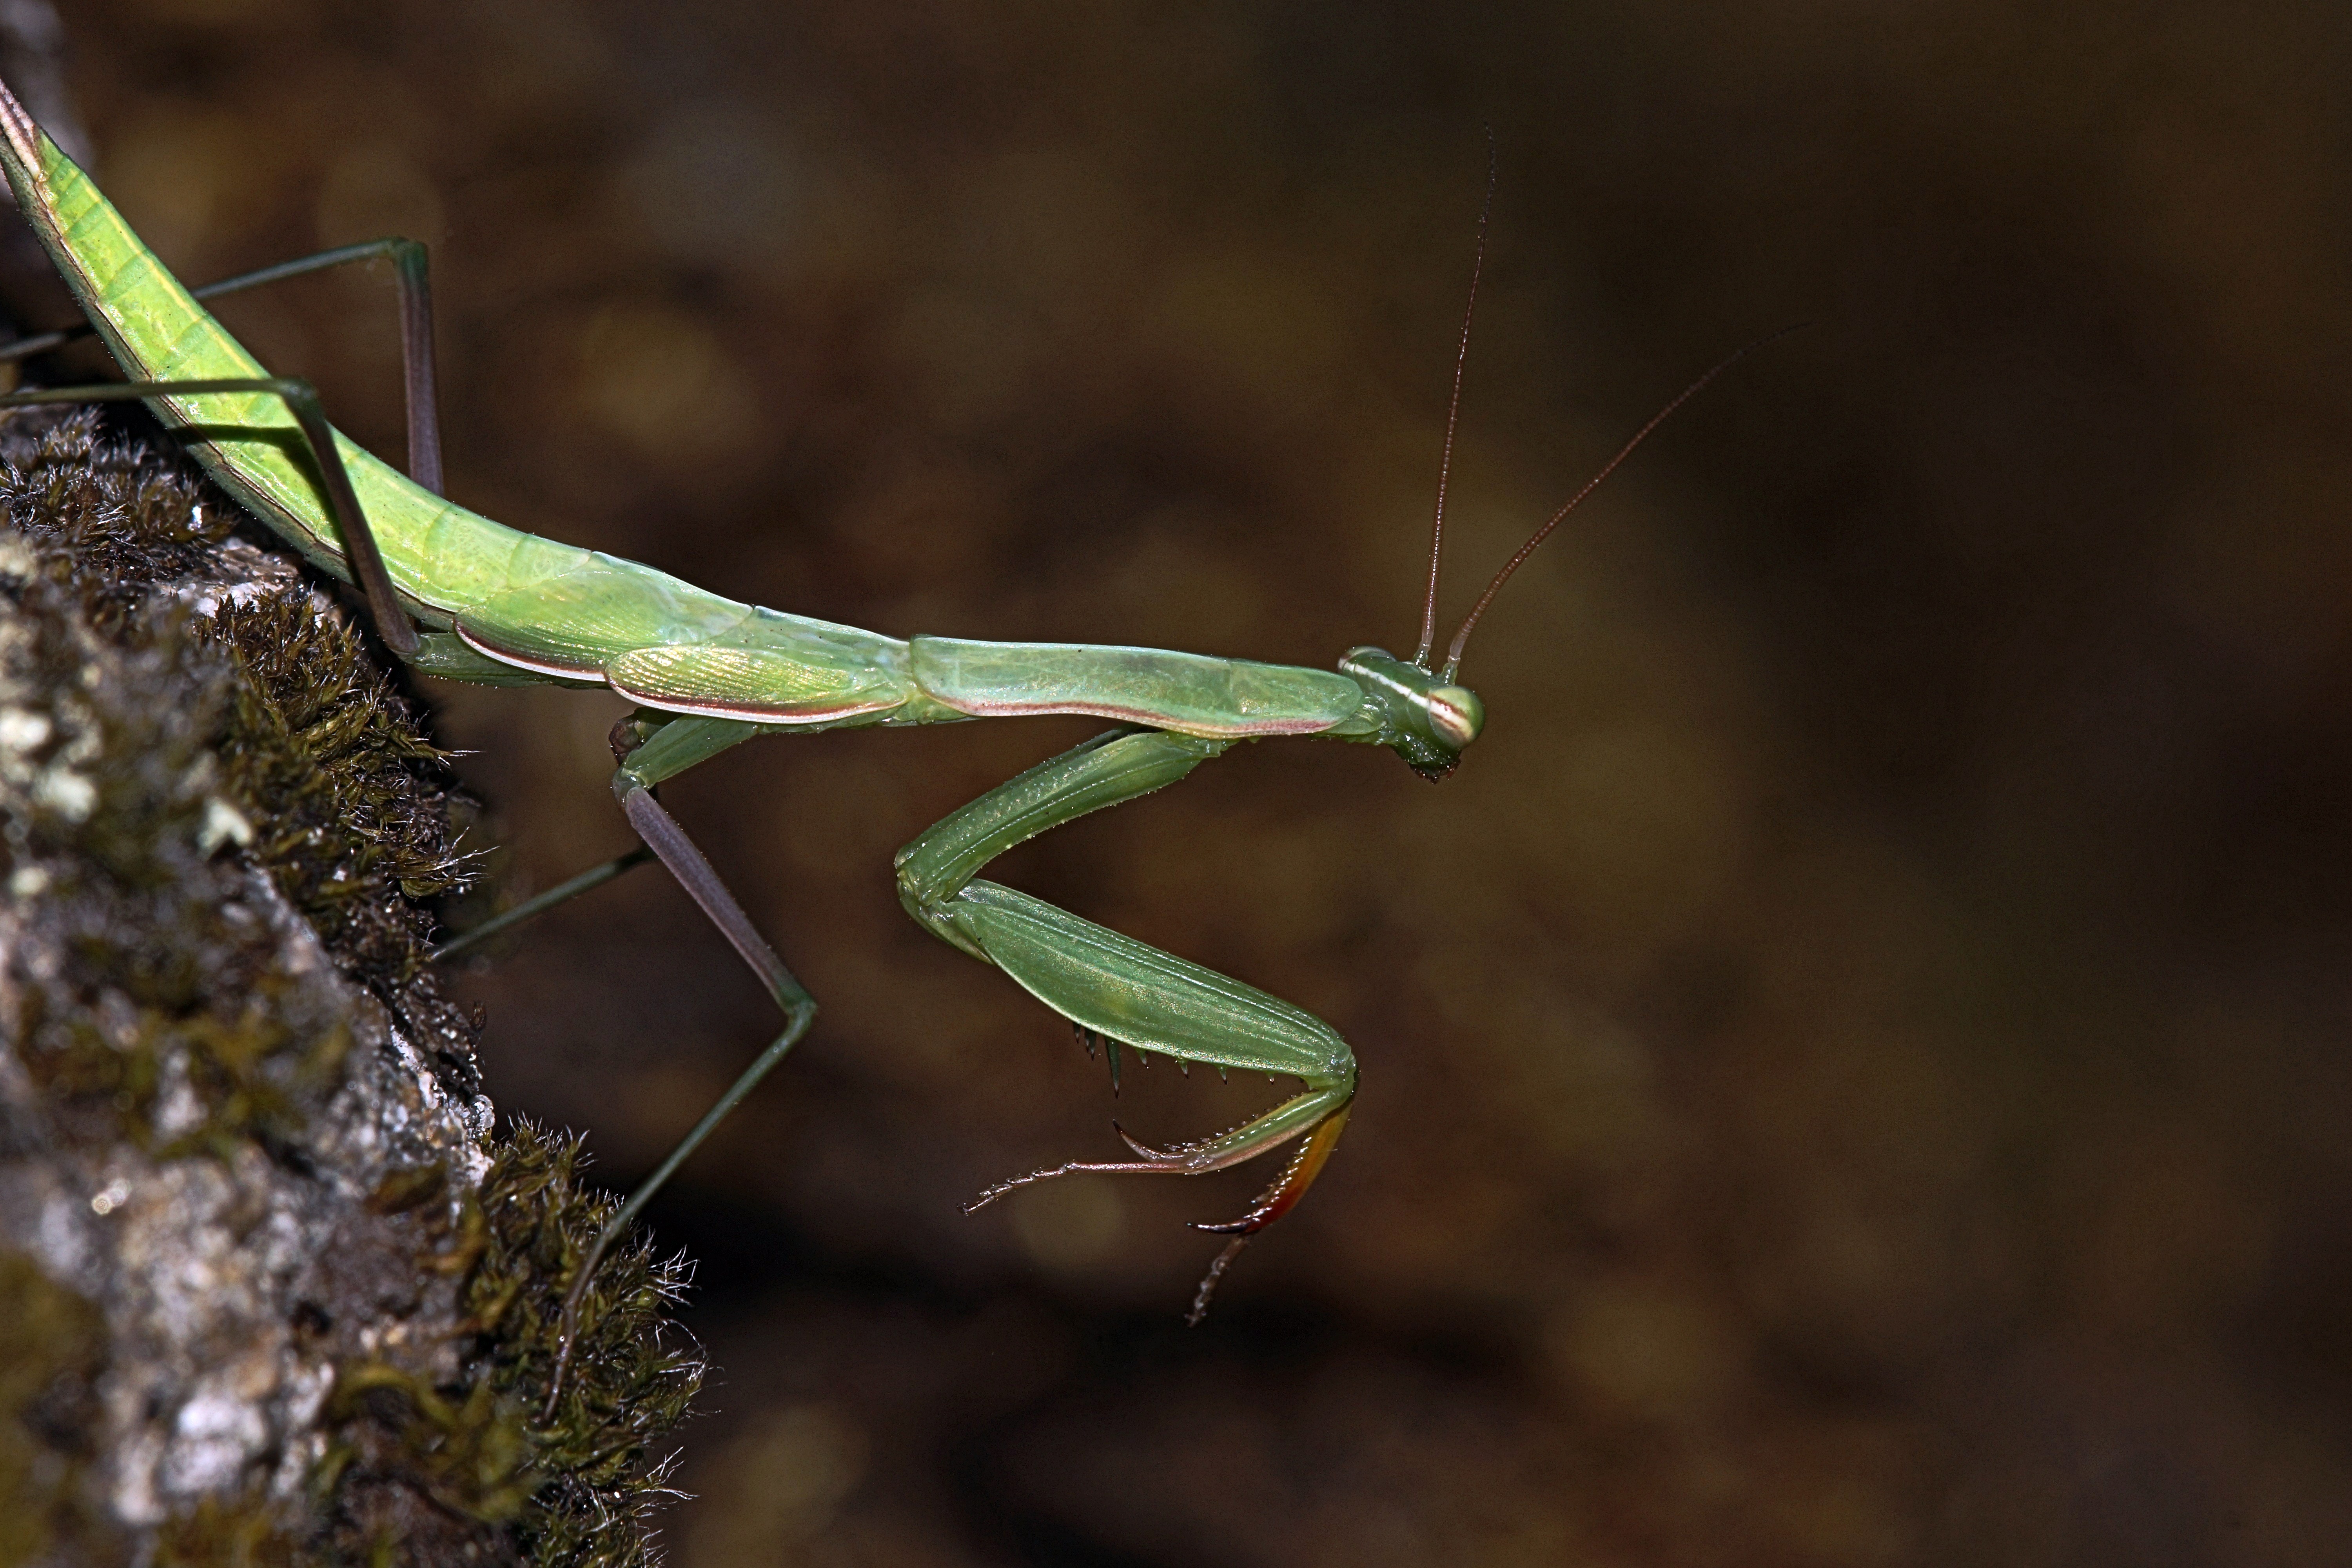
nature, photography, photo, insect, macro, fauna, invertebrate, close up, animals, mantis, naturaleza, a77, g, ggl1, gaby1, xovesphoto, animales, sonya77, gphoto, xelodegalicia, sonya77v, tamron180mmmacro, macro photography, arthropod, gabrielcoru a, plant stem